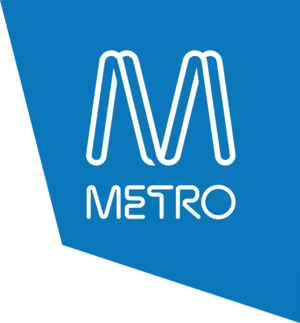
La Metro Trains Melbourne est la société gestionnaire du réseau de la région de Melbourne en Australie. C'est une coentreprise entre la société hongkongaise MTR Corporation, John Holland Group et UGL Rail.